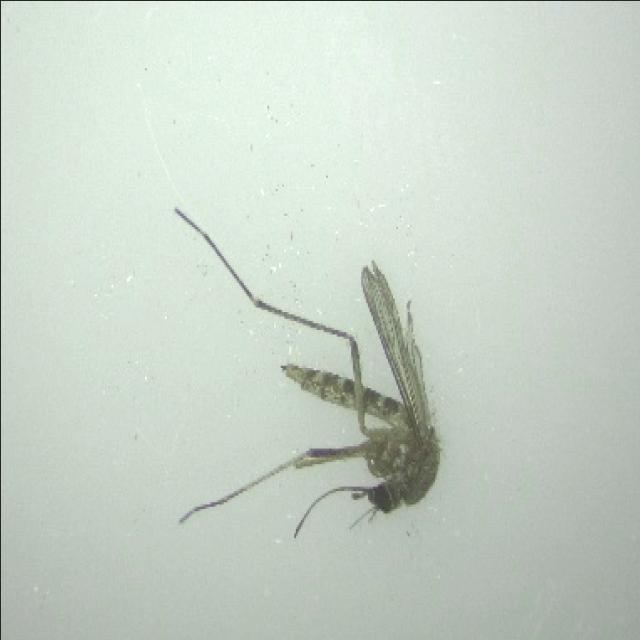
Species: aedes_vexans